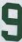
Number: 9